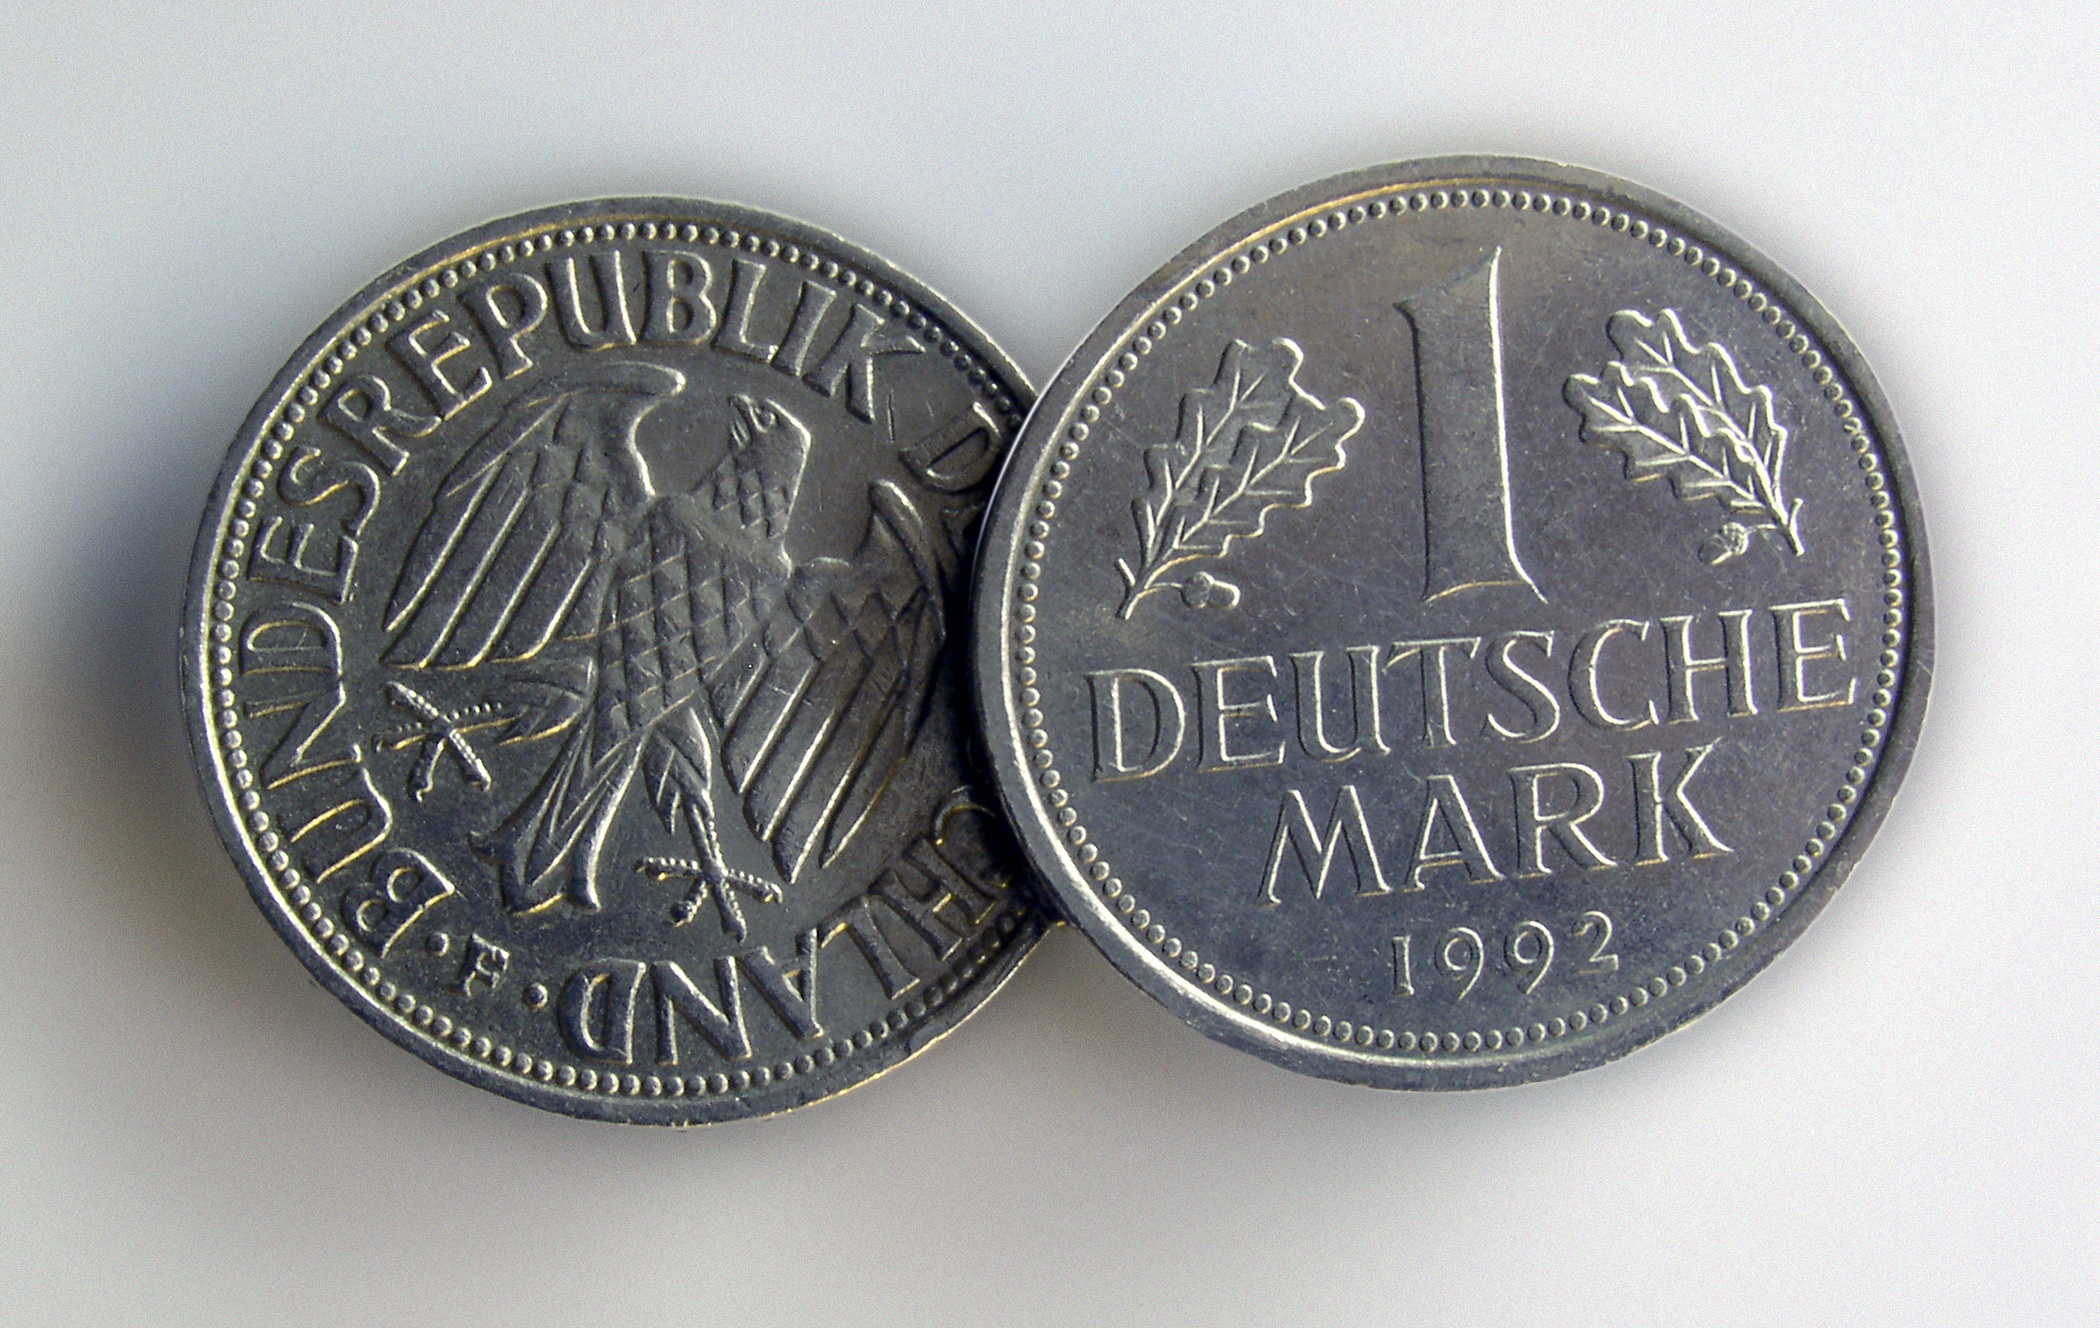
metal, money, cash, silver, currency, euro, coin, germany, mark, german, coins, metal money, loose change, dm, specie, german mark